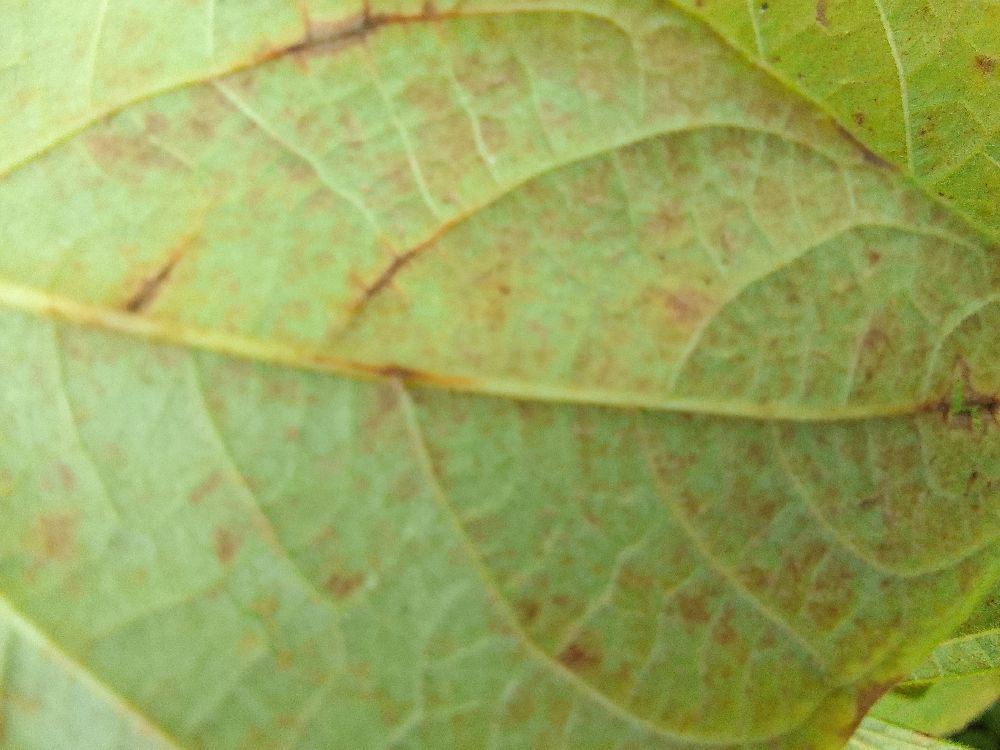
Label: anthracnose